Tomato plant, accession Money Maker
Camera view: horizontal (90 deg, fisheye); turntable rotation: 150 degrees
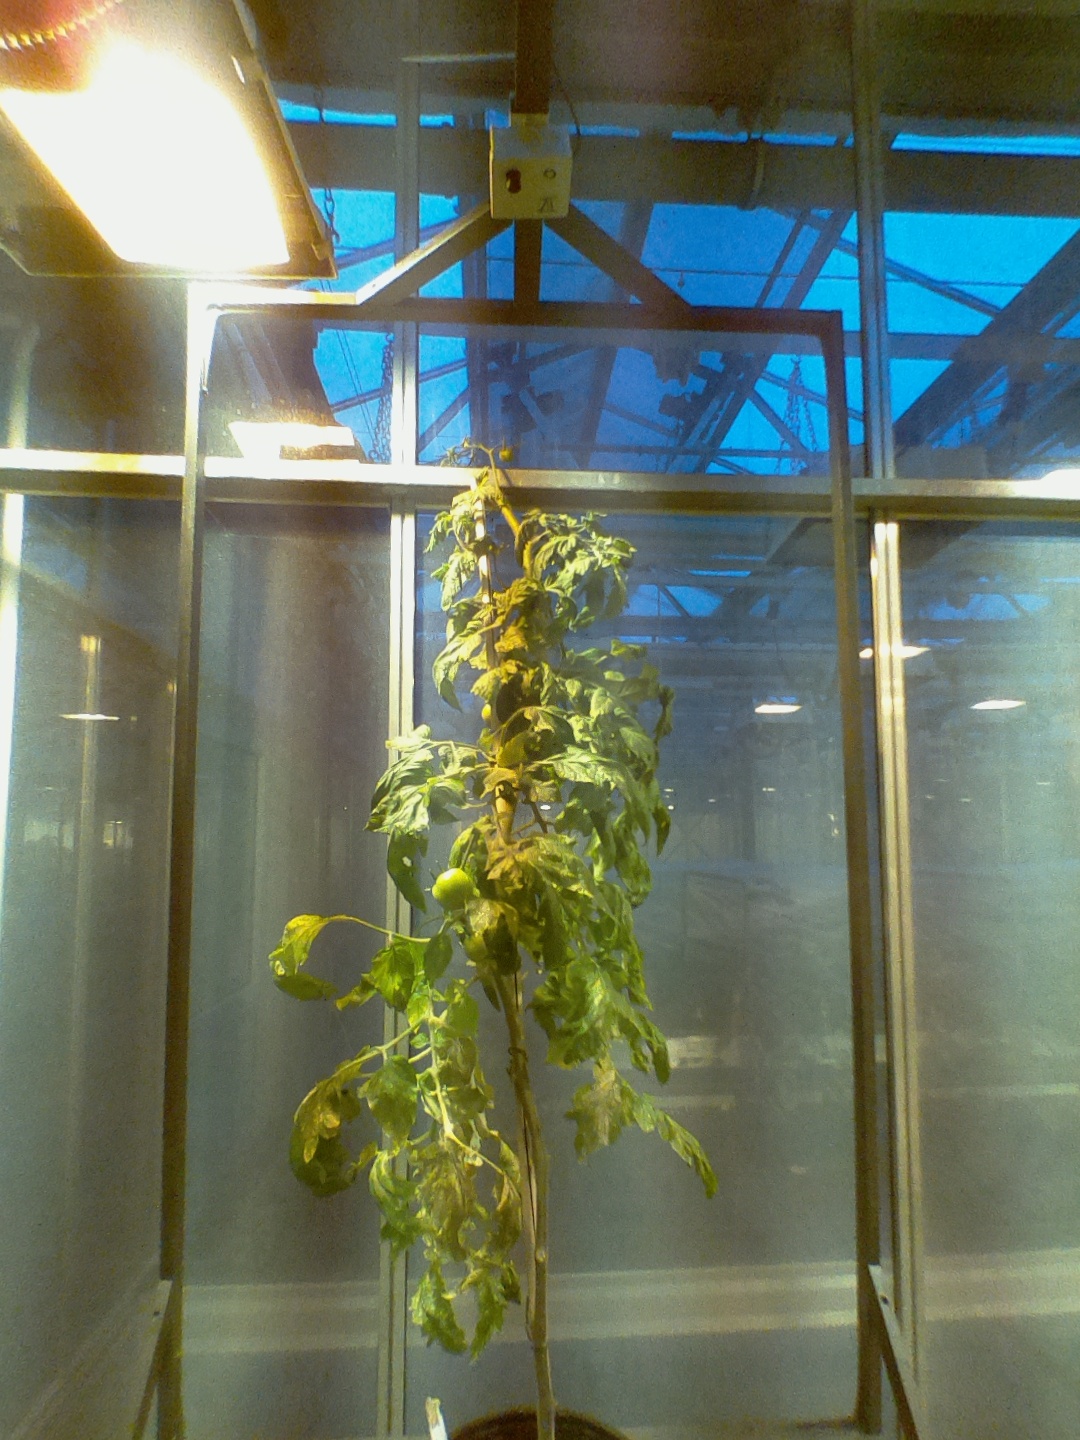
BBCH growth stage 76: 60%-70% of final fruit size